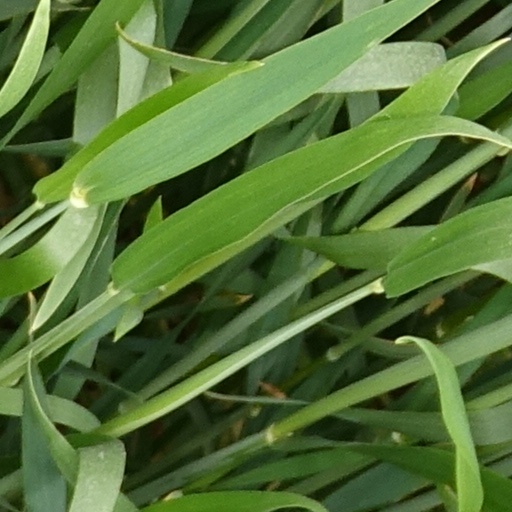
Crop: wheat